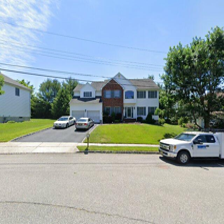
Label: streetView